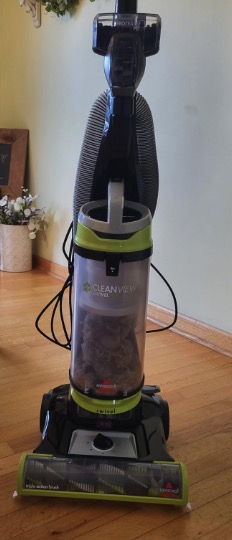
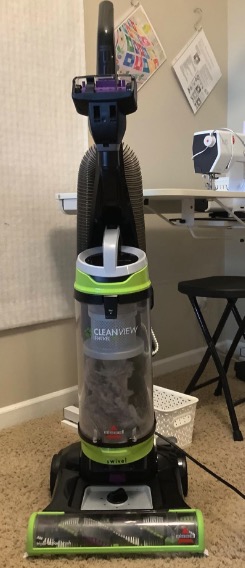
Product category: items_vacuum
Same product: yes